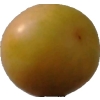
Label: cherry_wax